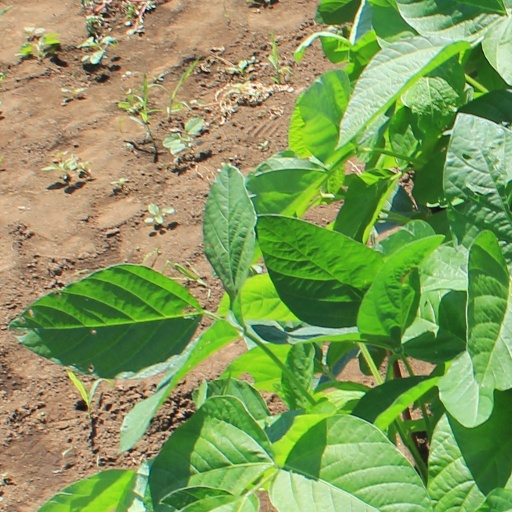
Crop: soybean